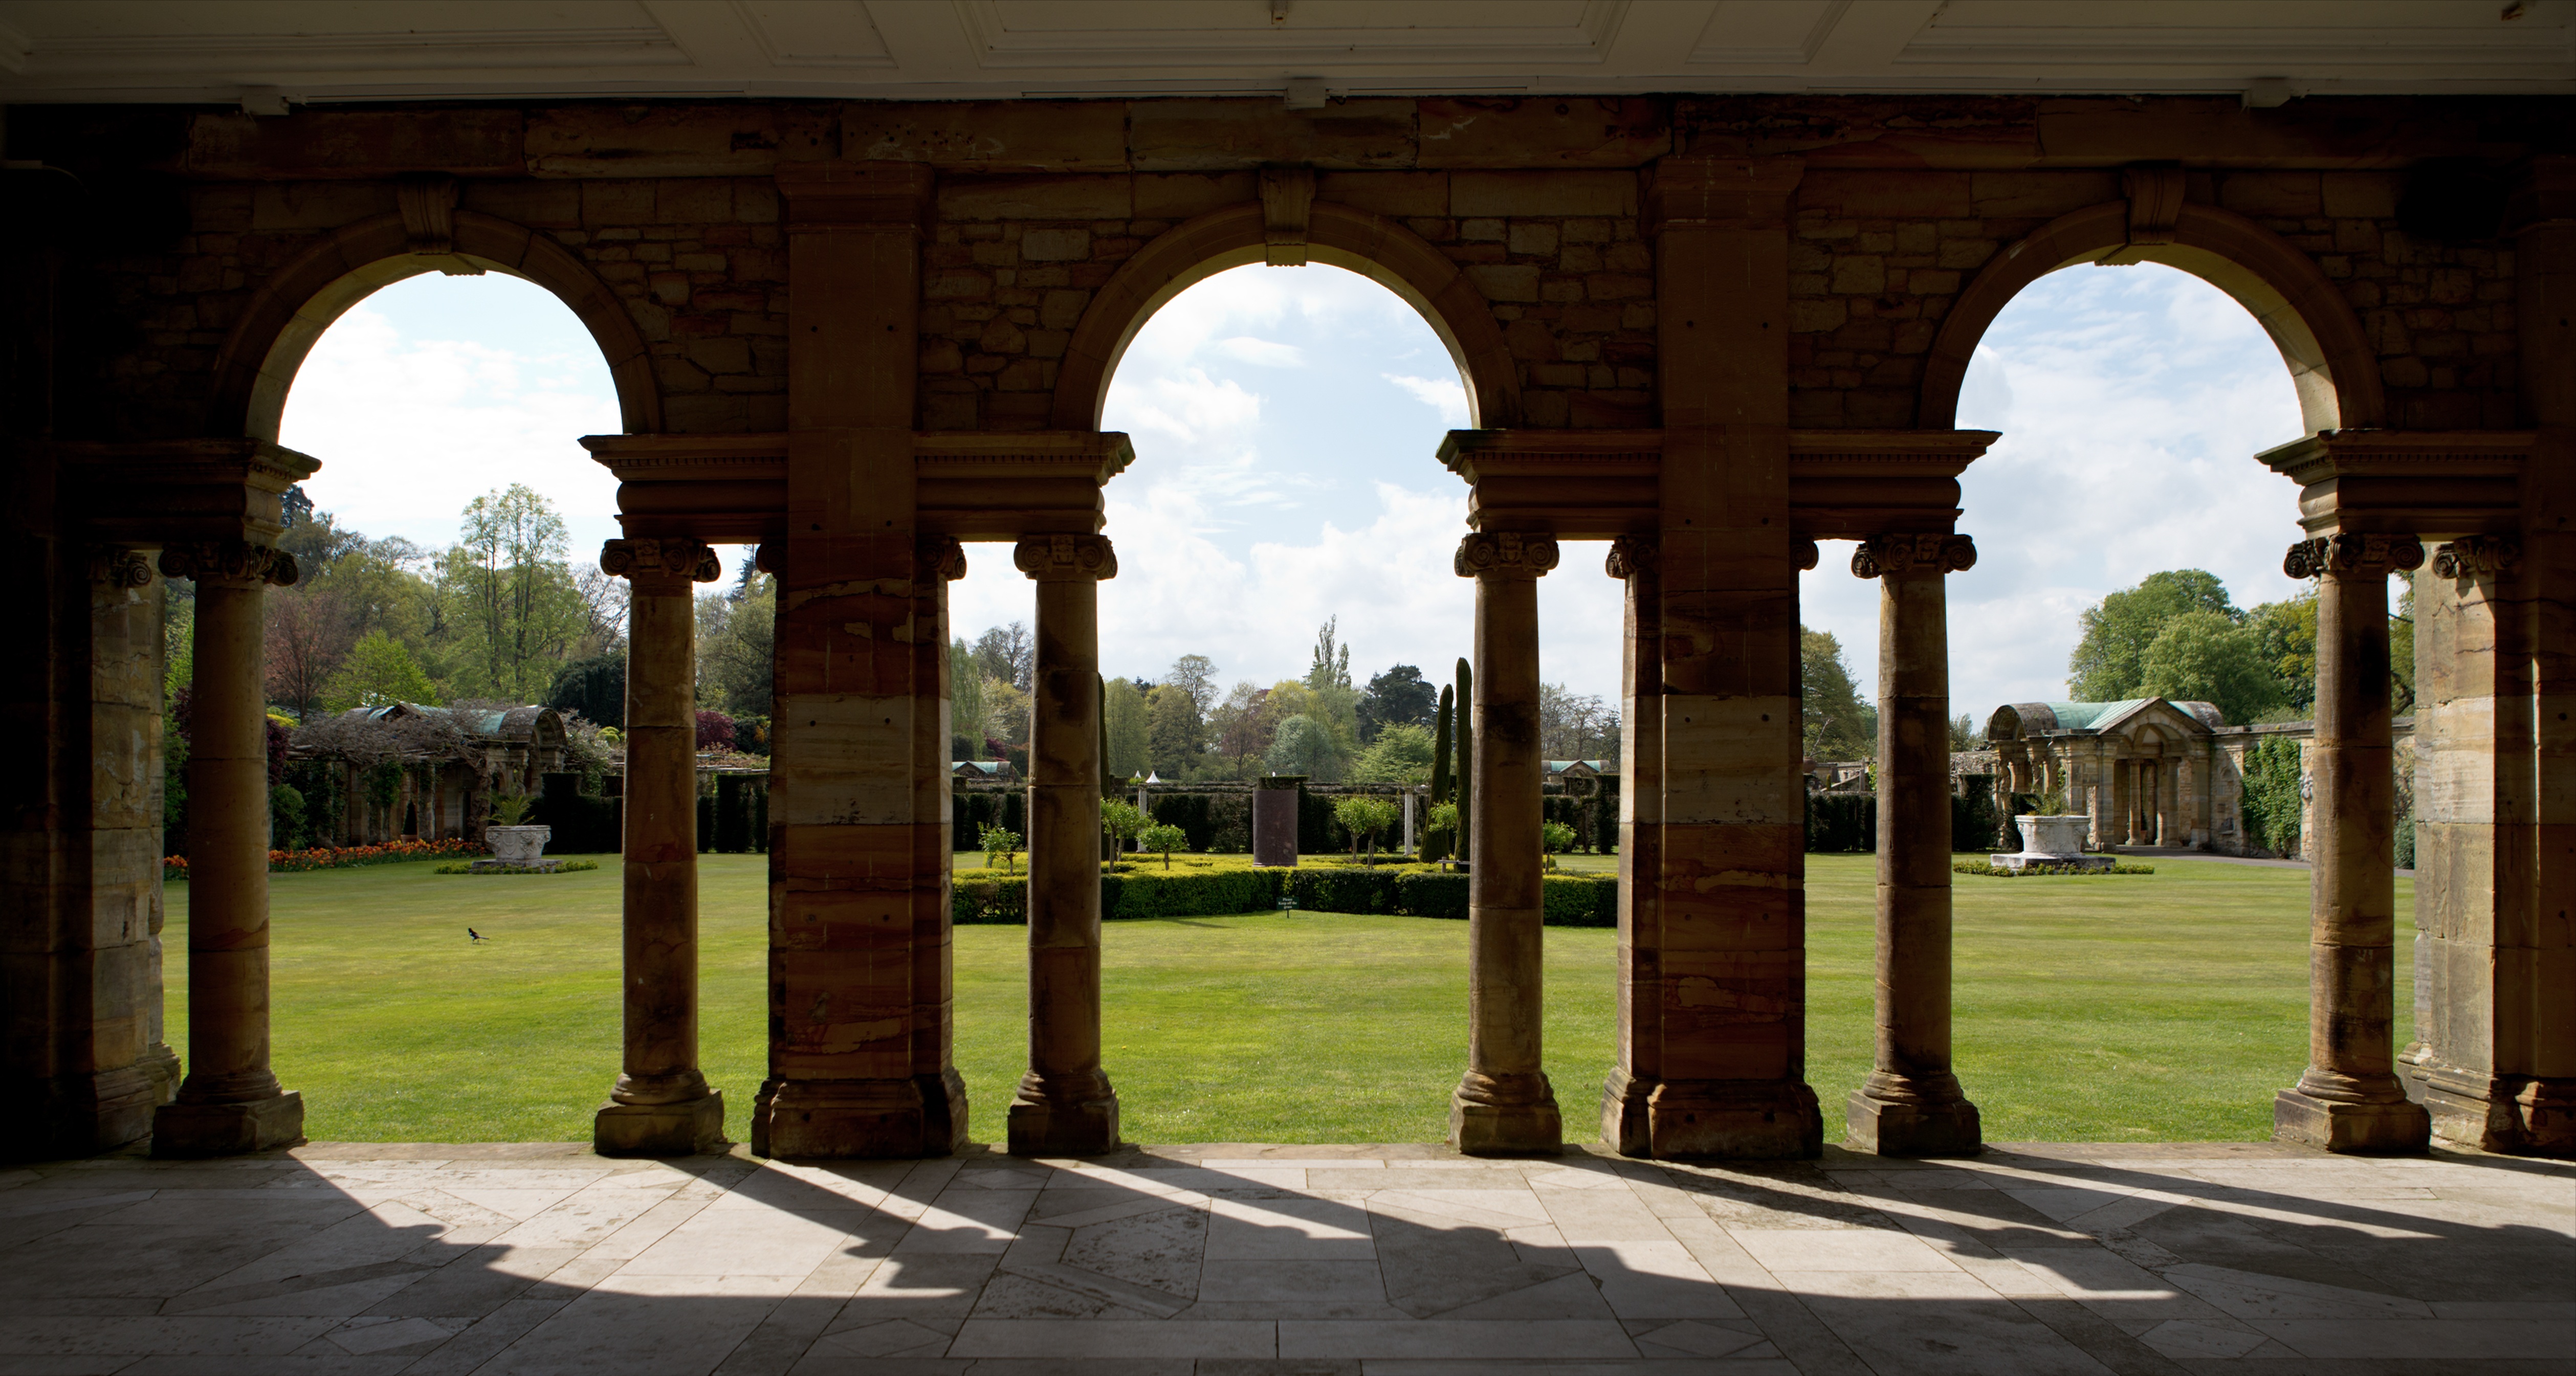
architecture, structure, palace, arch, column, england, estate, arcades, colonnade, kent, hever castle, ancient history, italian garden, anne boleyn